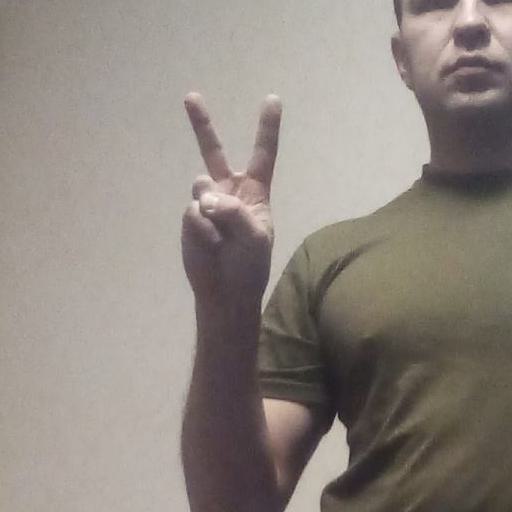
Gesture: peace